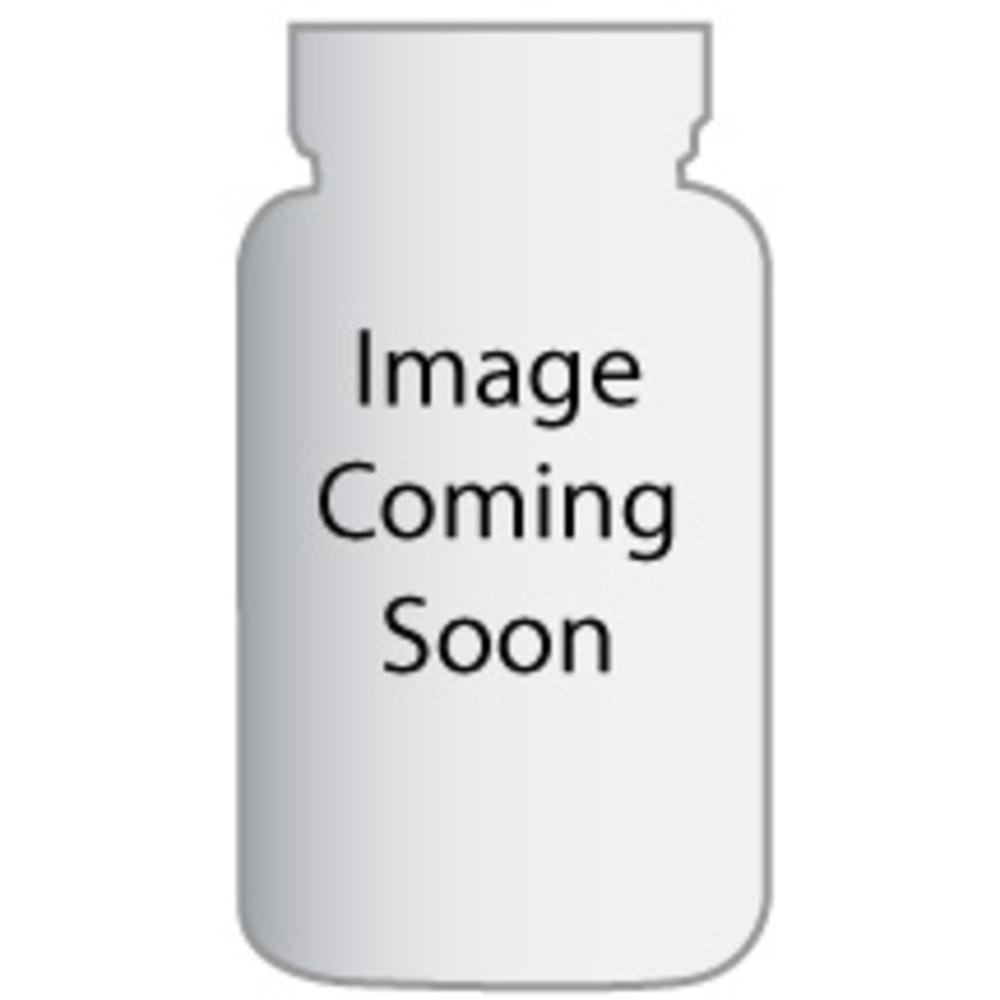
Item Name: Glutenfreeda Gfreeda Gran Cranberry Cashew 12 Oz (Pack Of 6)
Bullet Point: GlutenFreeda Cranberry Cashew Honey Granola, 12 Ounce -- 6 per case. Granola never tasted this good Roasted cashews and plump dried cranberries are the cornerstones to our Cranberry Cashew Honey granola. This wholesome cereal is the perfect way to start your day, carry you through the day or even end your day, as a late night snack. Our Cranberry Cashew Honey Granola is made with certified gluten-free oats and is a great way to get fiber back into your diet, deliciously. Vegan, Gluten Free, Wheat Free
Value: 72.0
Unit: Ounce

Price: 47.44